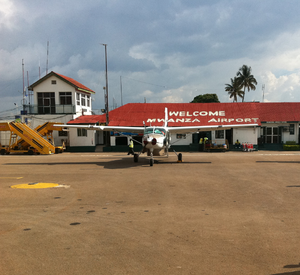
Mwanza est une ville portuaire de Tanzanie et la capitale de la région de Mwanza. Elle est située sur les bords sud du lac Victoria, dans le nord du pays. Sa population s'élevait à 385 810 habitants selon le recensement de 2002, ce qui en fait la deuxième ville de Tanzanie après Dar es Salaam.